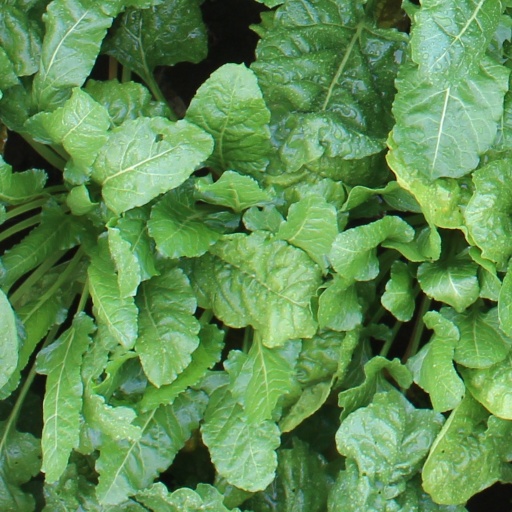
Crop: sugar beet